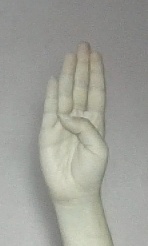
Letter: kaaf